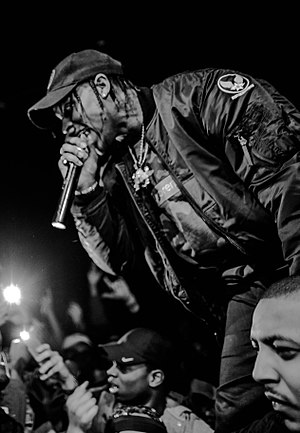
Travis Scott
Jacques Berman Webster II, bedre kendt under scenenavnet Travis Scott, er en amerikansk rapper, sanger, sangskriver og musikproducer.